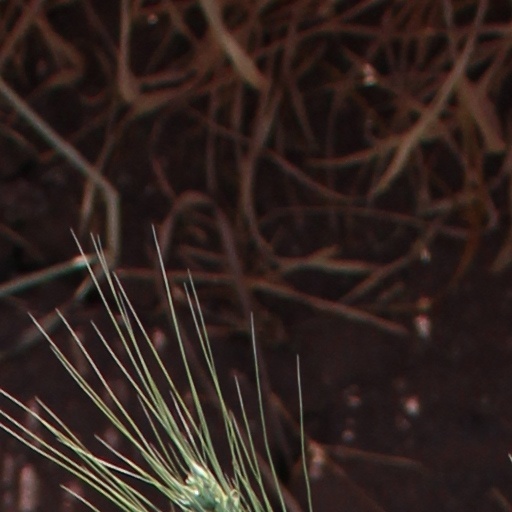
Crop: wheat